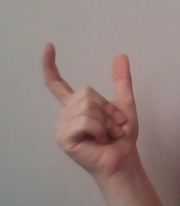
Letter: nun